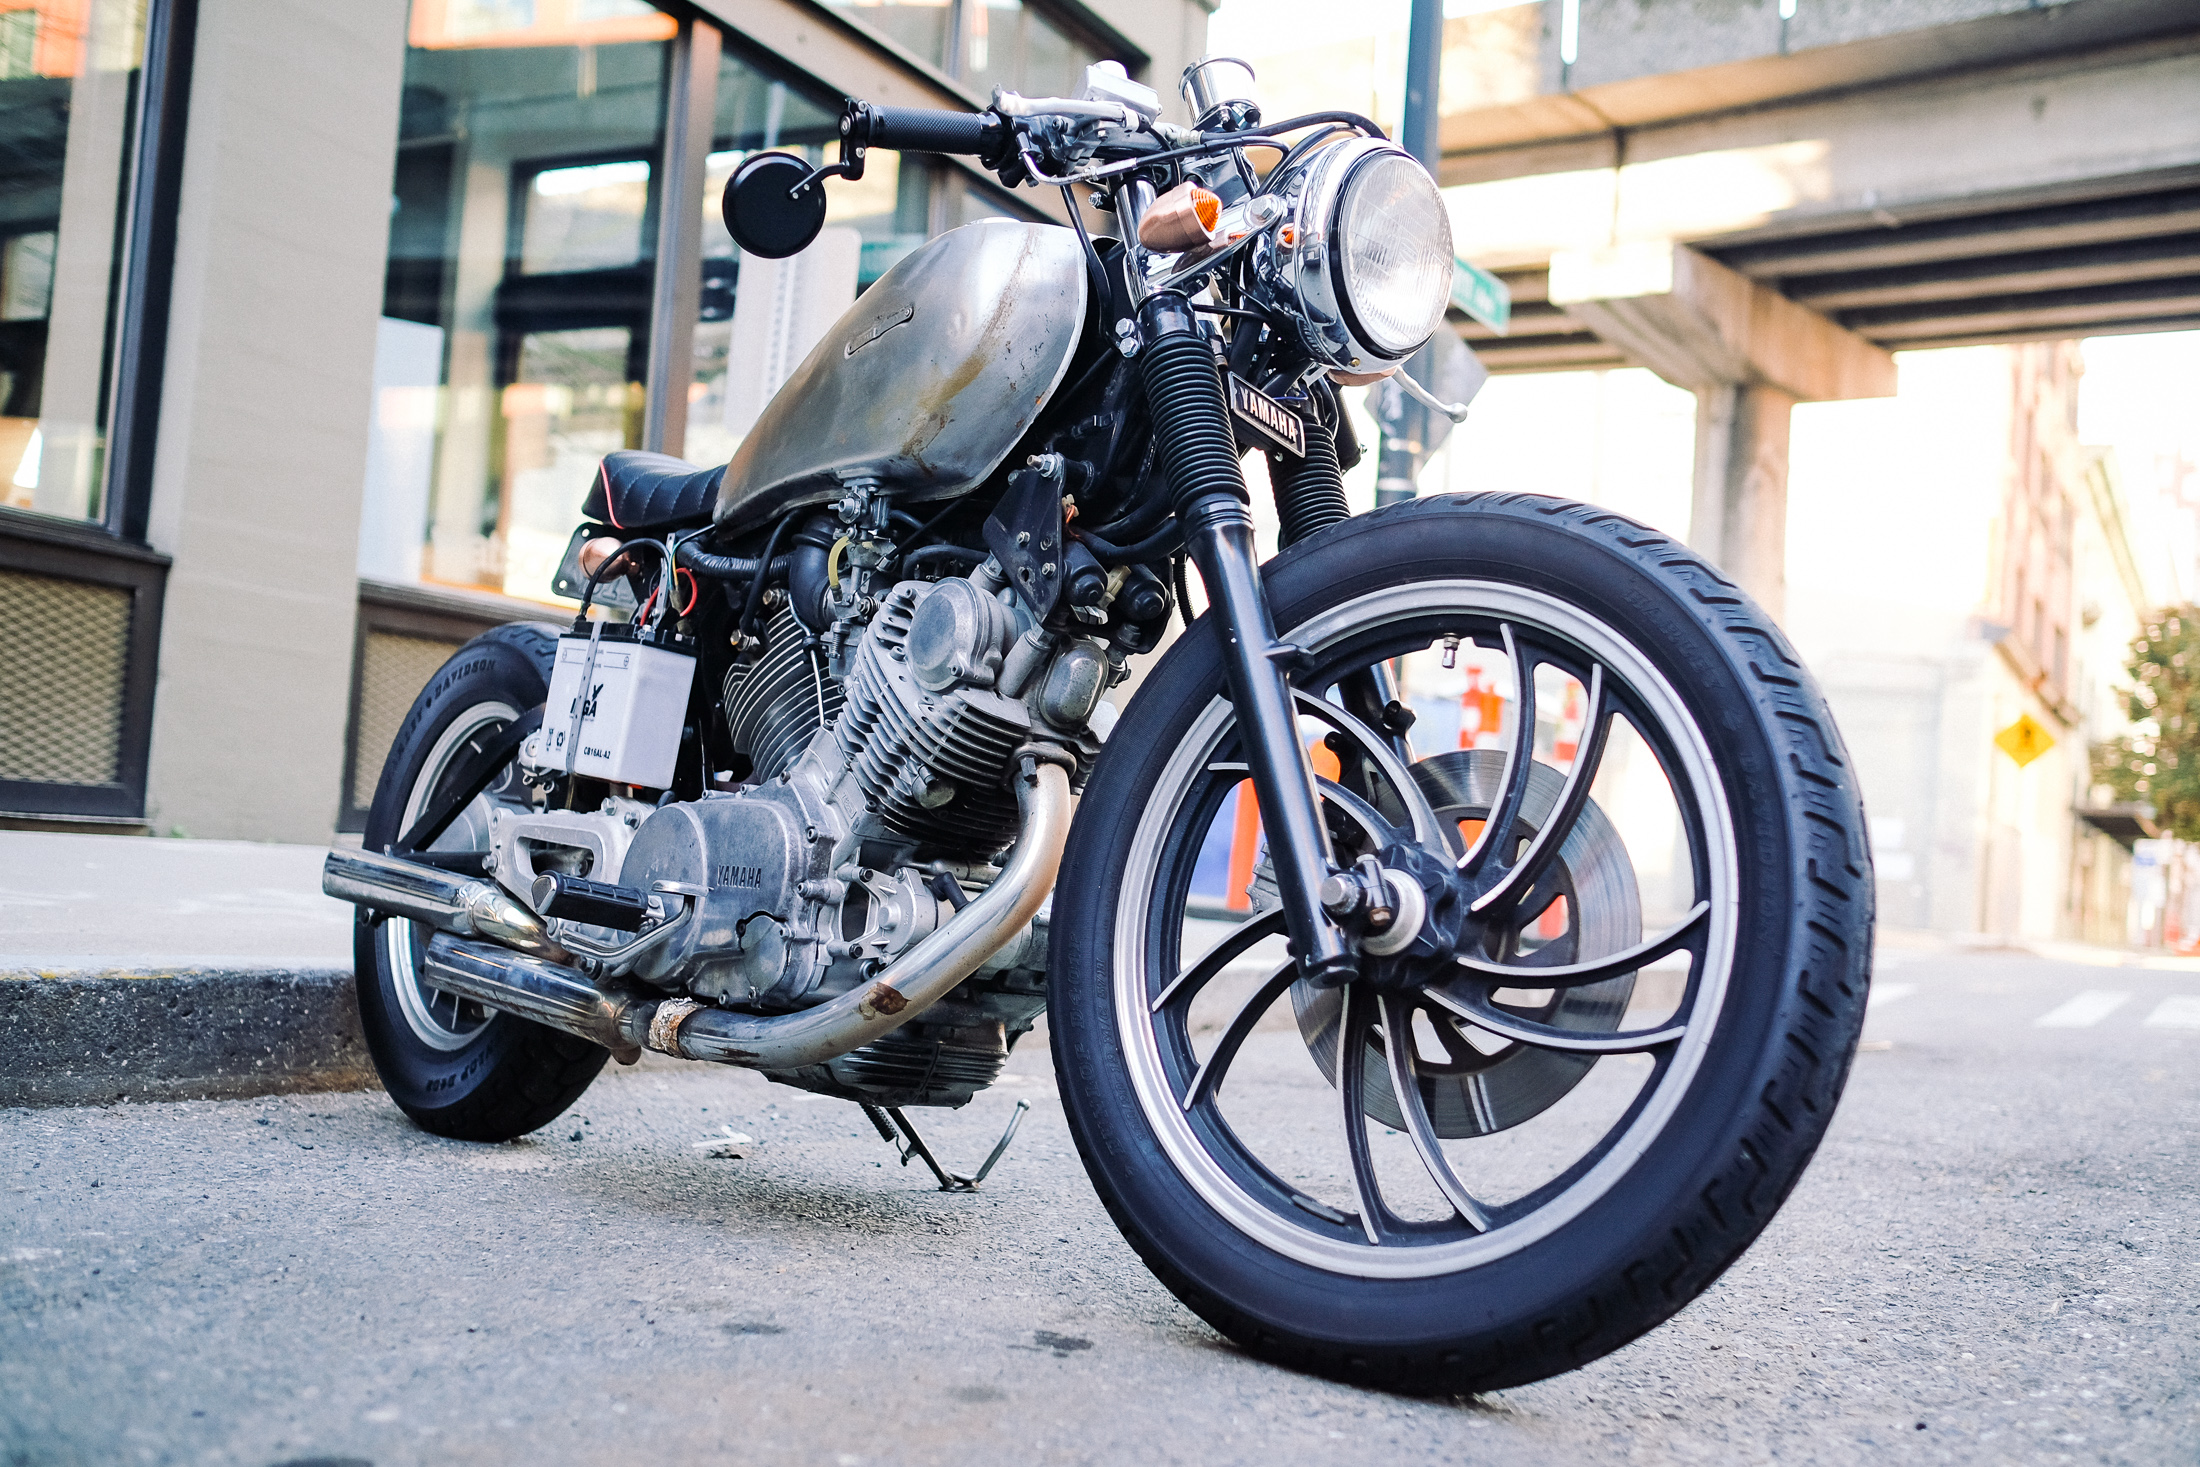
street, car, wheel, bicycle, bike, vehicle, motorcycle, motorbike, yamaha, engine, chopper, motorcycling, land vehicle, automobile make